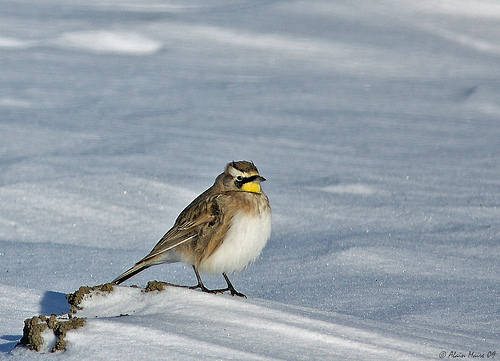
a bird has a white breast and belly, and a black crown and brown covarts.
this bird of small size has a white belly with a dull yellow patch beneath it's beak.
a medium bird with with yellow throat and white breast and belly and white nape
this bird has a white belly and breast with a short pointy bill and yellow neck.
this bird has a white belly and a brown back and head with a yellow throatsmall bird with mottled shades of brown over all color, the cheek patches are black with bright yellow throat and white belly.
the bird has a fluffy breast that is white, a yellow throat and brown back.
b
this particular bird has a belly that is white with gray patchesa bird with a white belly, black legs, a long tail, a small head, and a short pointy beak.
this bird has a brown crown, brown primaries, and a white belly.
Species: Horned Lark